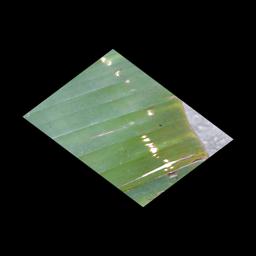
Label: POTASSIUM DEFICIENCY